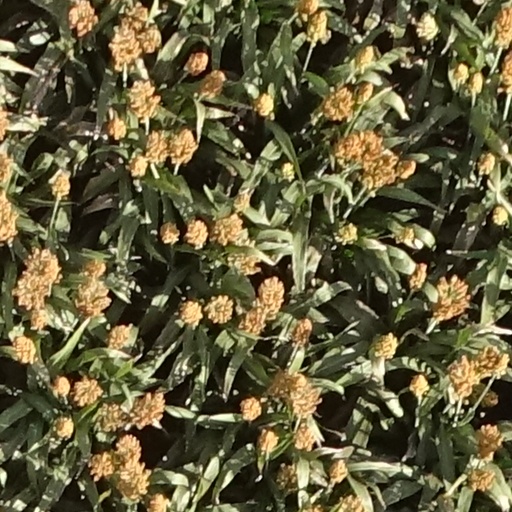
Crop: sorghum